Shelekhov

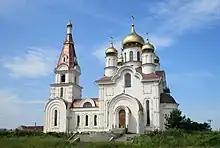
Cathedral of Sts. Peter and Paul in Shelekhov

Shelekhov is a town and the administrative center of Shelekhovsky District in Irkutsk Oblast, Russia, located southwest of Irkutsk, the administrative center of the oblast. It is located on the plains between the rivers Irkut and Olha. The official day of the city is celebrated on 12 July.